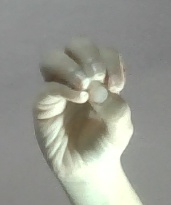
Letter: ha